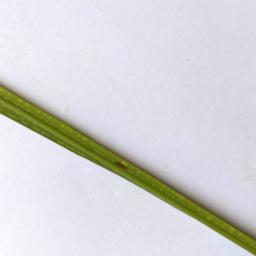
Label: Rice___Brown_Spot